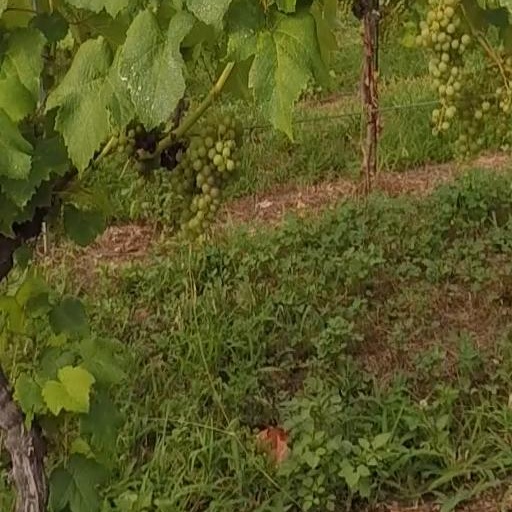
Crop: grape